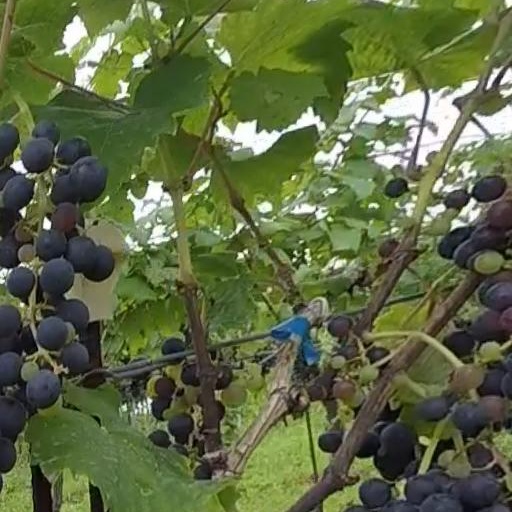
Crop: grape